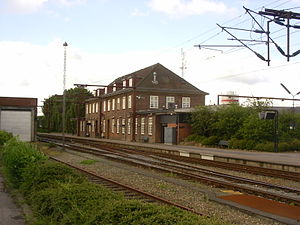
Padborg Station
Padborg Station er en dansk jernbanestation i den danske by Padborg i Sønderjylland.